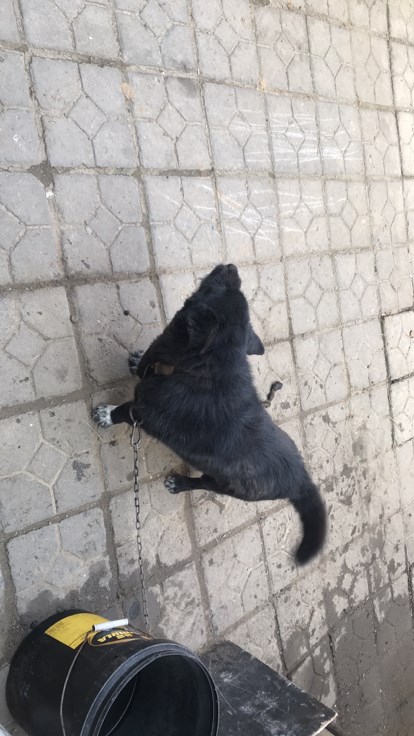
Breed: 3336-n000121-chinese_rural_dog